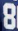
Number: 8